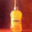
Label: bottle